Asahidake Tsurunosuke

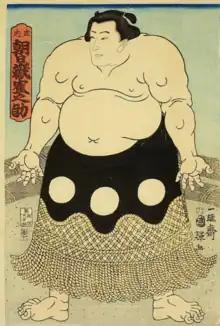
Asahidake in 1865

was a Japanese professional sumo wrestler from Tsuruoka, Yamagata Prefecture. His highest rank was "ōzeki". He is the fourth "ōzeki" from Yamagata Prefecture and the first promoted at this rank since Genjiyama in October 1825, 52 years earlier.